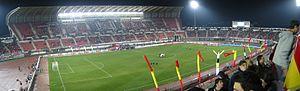
L'Iberostar Estadio, est un stade de football situé à Palma dans les Îles Baléares en Espagne. Précédemment appelé Son Moix puis ONO Estadi, il fut construit pour l'Universiade d'été 1999.